Anh Do

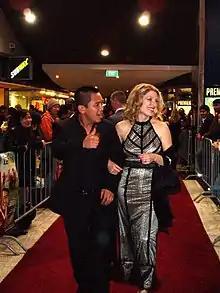
Do with wife Suzanne in 2005, walking the red carpet at the premiere of "Footy Legends"

Six months before finishing his combined Business Law degree, law firms offered him jobs which required 60 hours of work a week. He opted to take up stand-up comedy instead.